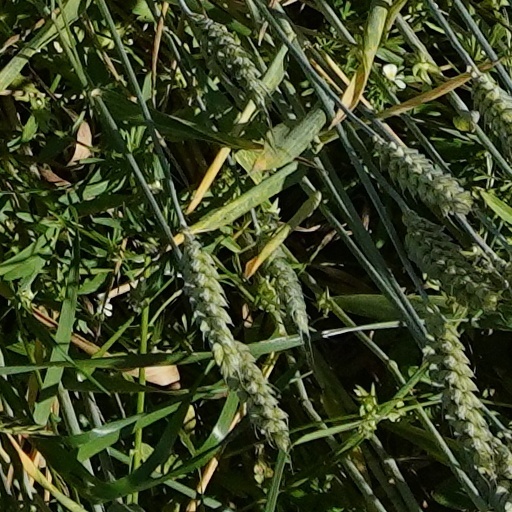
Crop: wheat